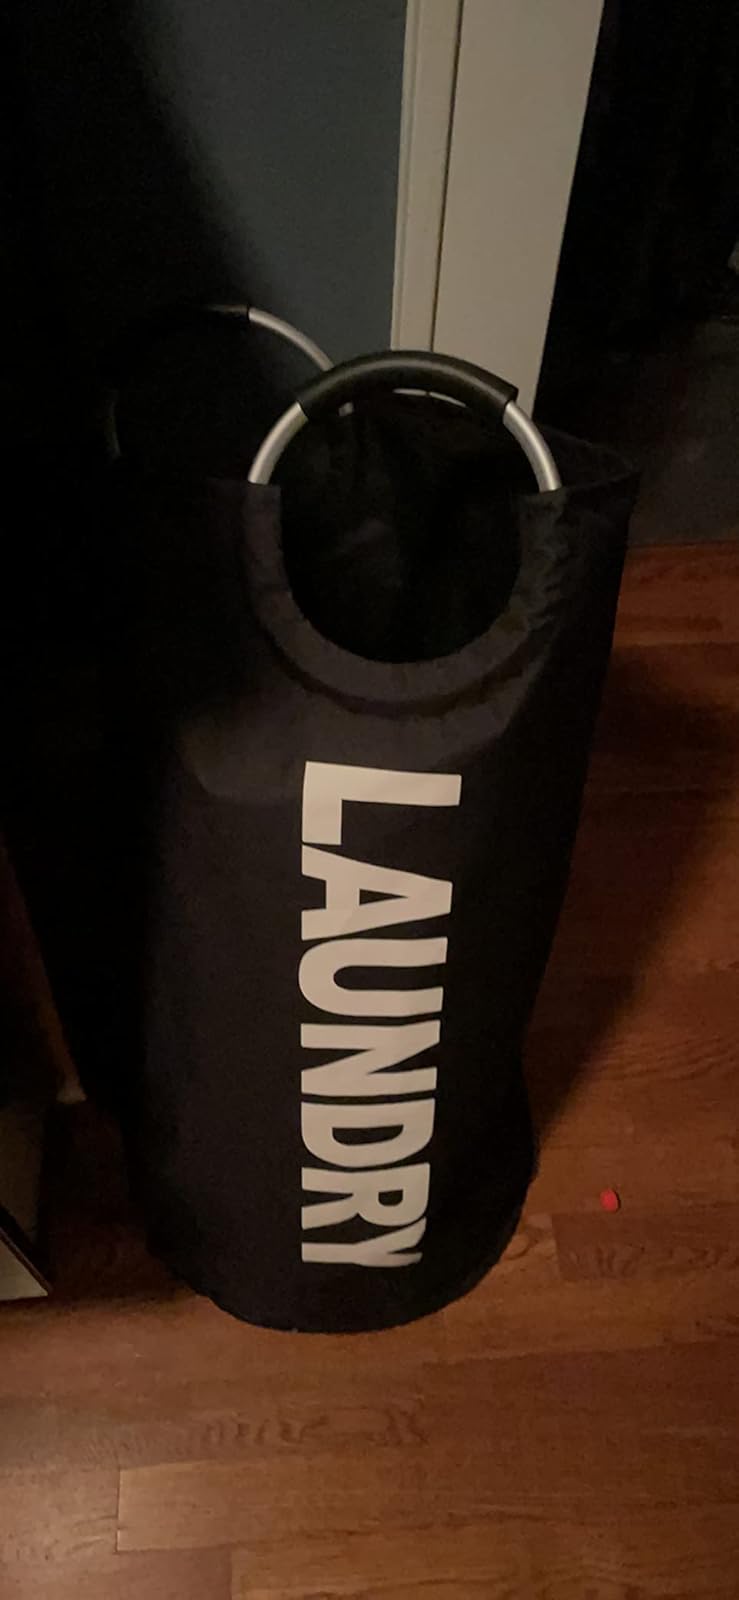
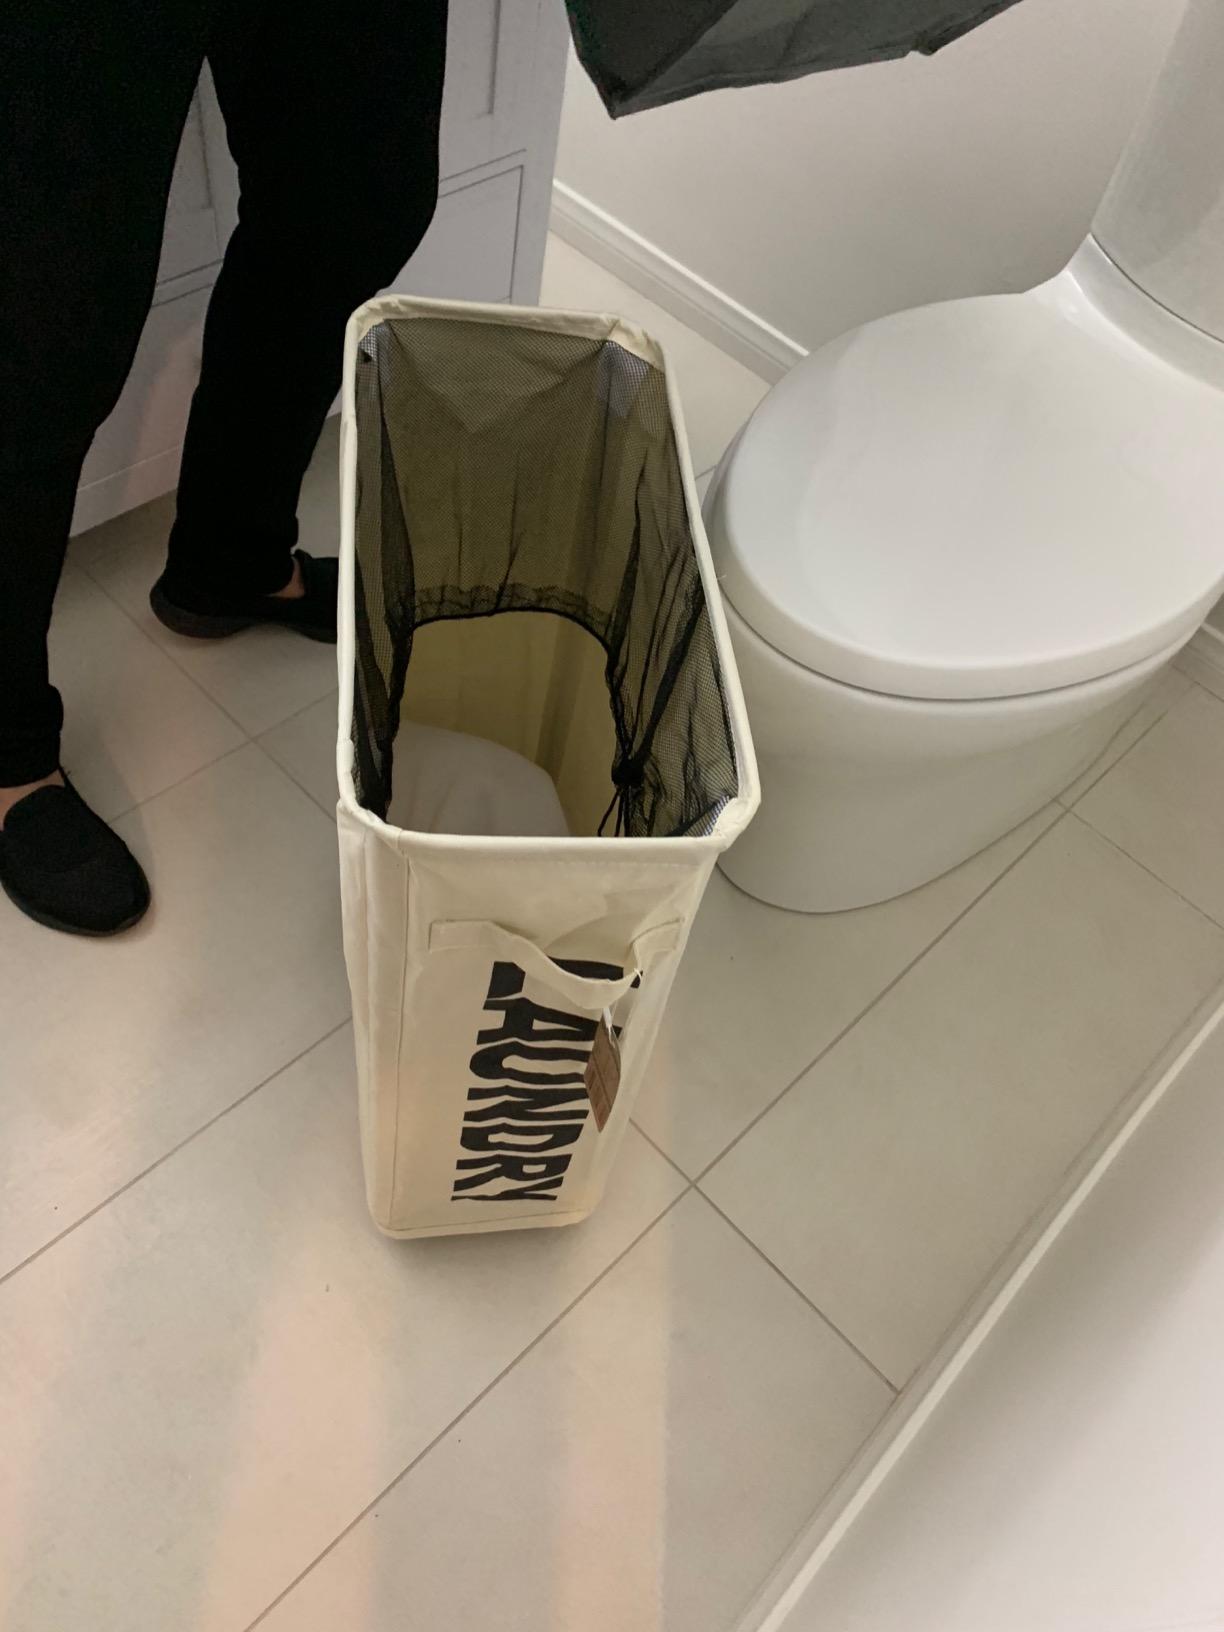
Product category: items_hamper
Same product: no